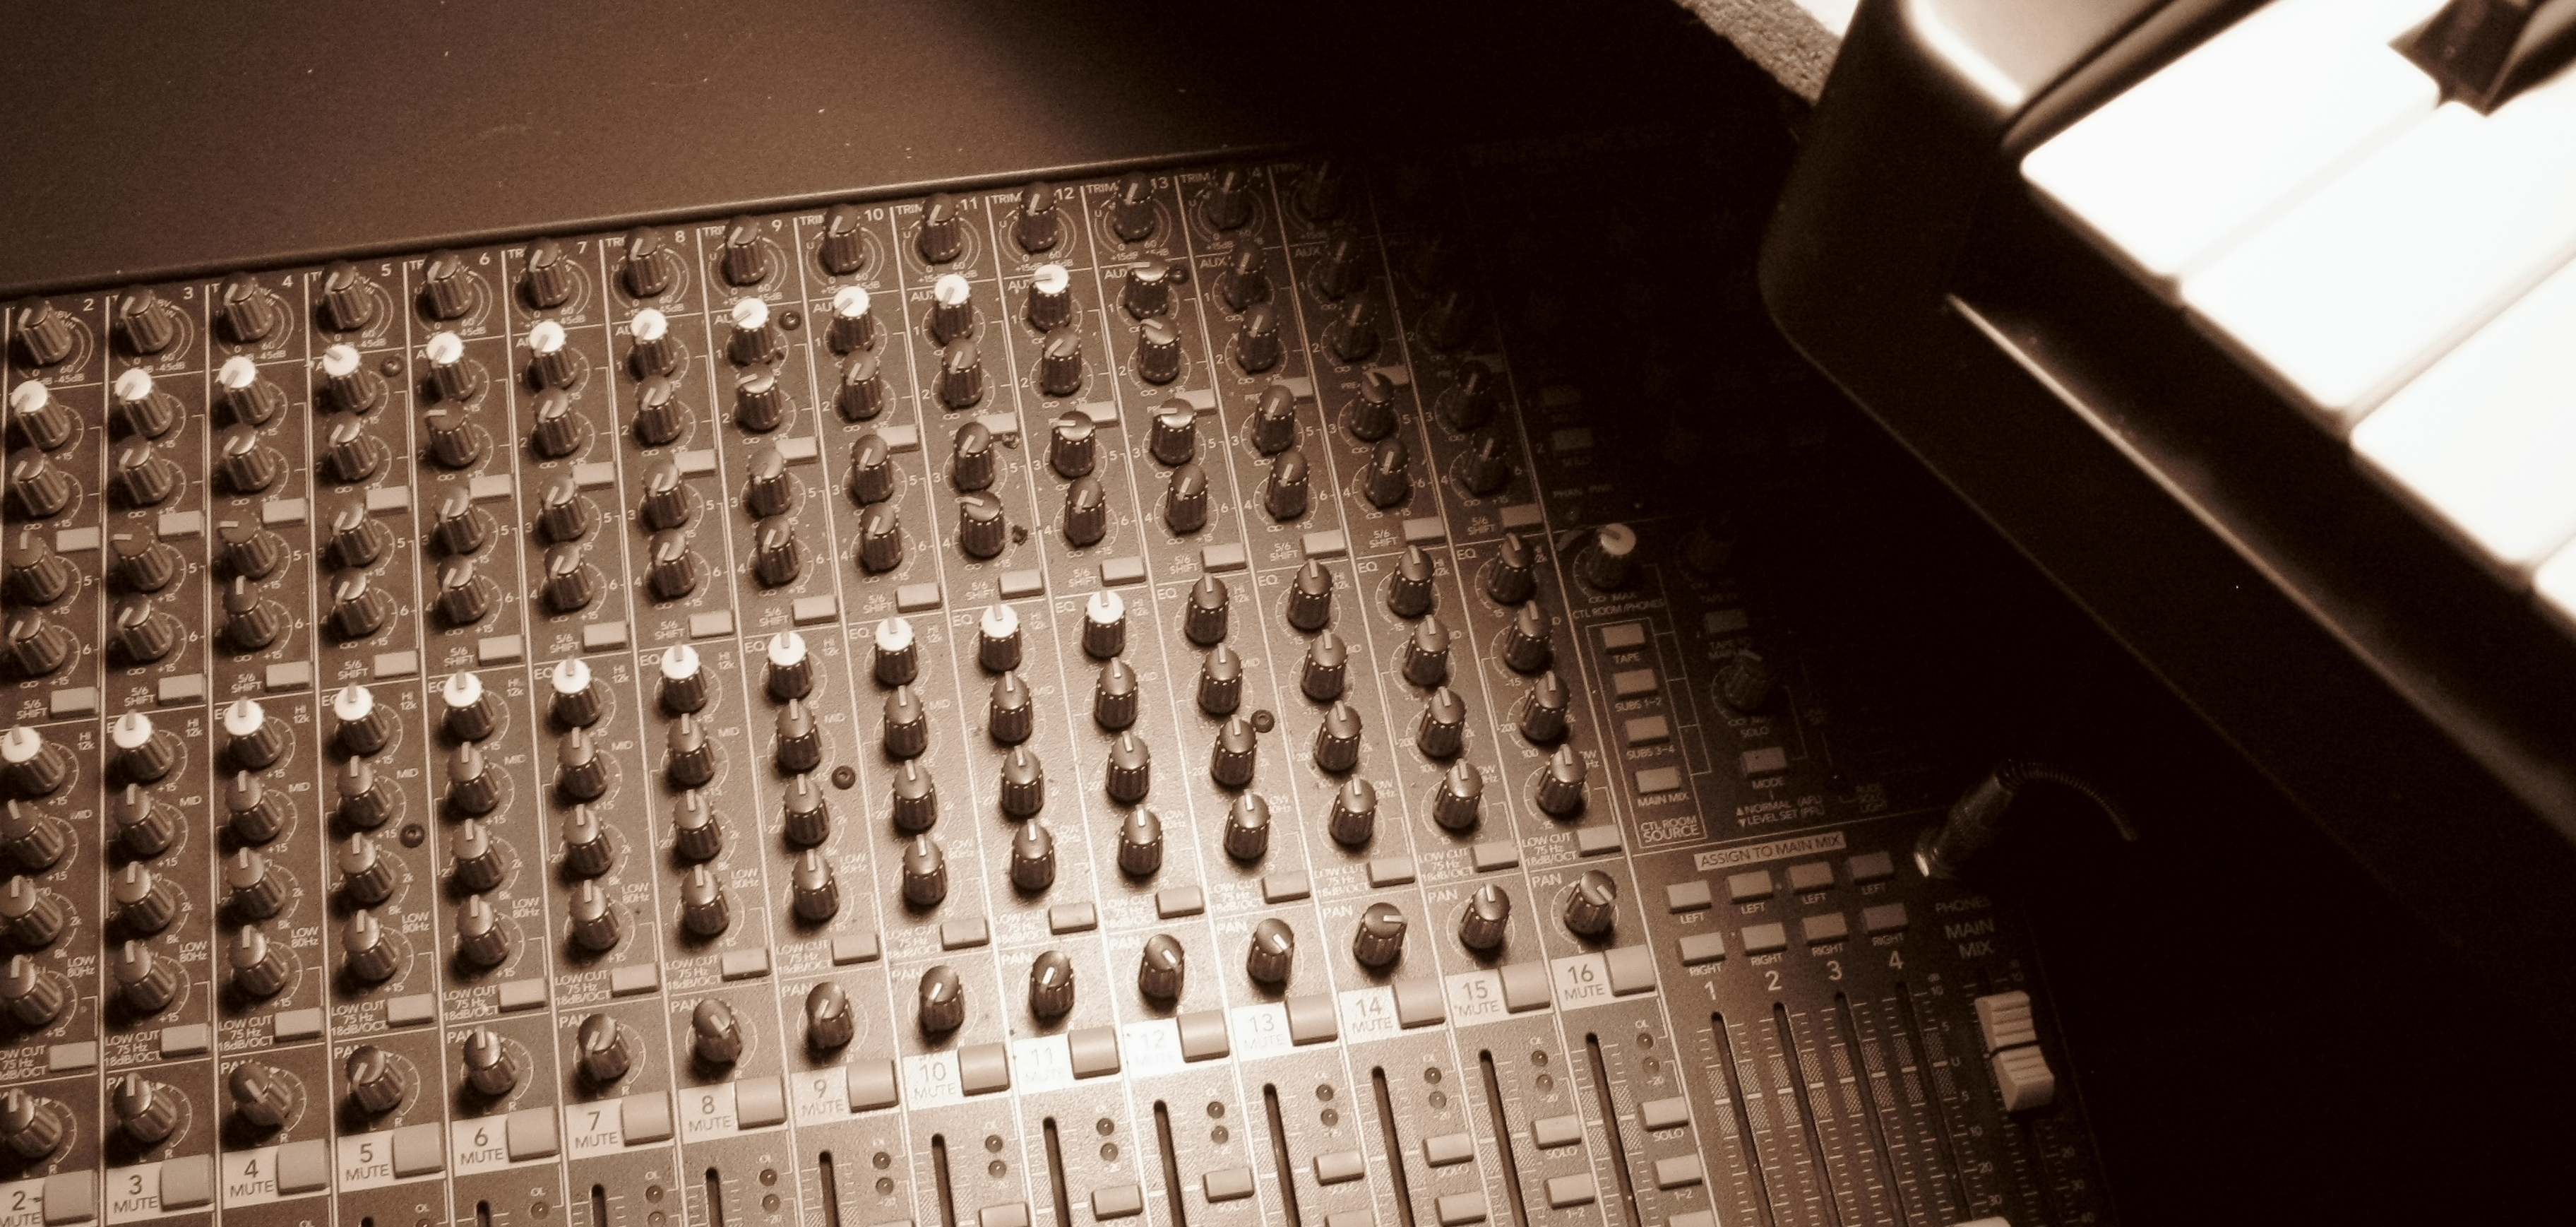
music, mixer, keys, keyboard, knobs, audio equipment, mixing console, technology, electronic device, electronics, metal